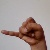
The image shows a hand gesture representing the letter 'J' in Indian Sign Language.